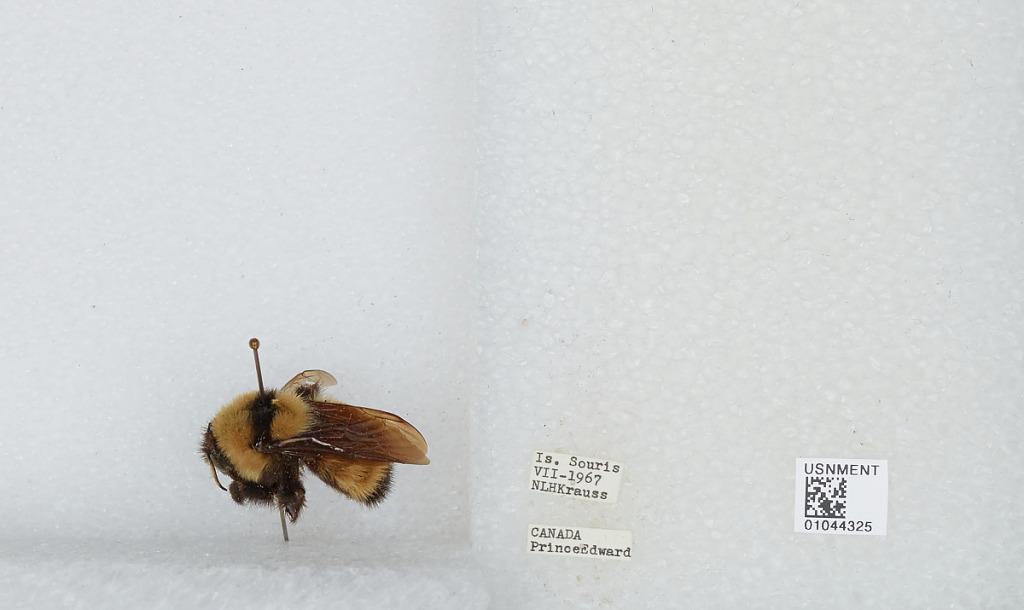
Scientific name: Bombus sp.
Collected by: N. Krauss
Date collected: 1967-7-
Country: Canada
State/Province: Prince Edward Island
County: Kings
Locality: Souris
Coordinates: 46.35, -62.25